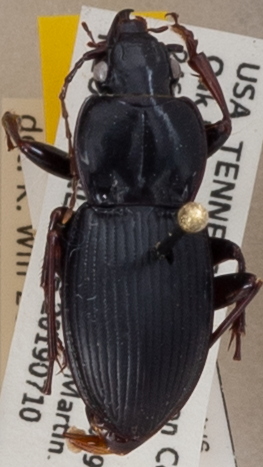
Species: Cyclotrachelus sigillatus
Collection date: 2019-07-10
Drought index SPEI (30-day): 0.316
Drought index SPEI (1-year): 2.09
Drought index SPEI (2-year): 2.09